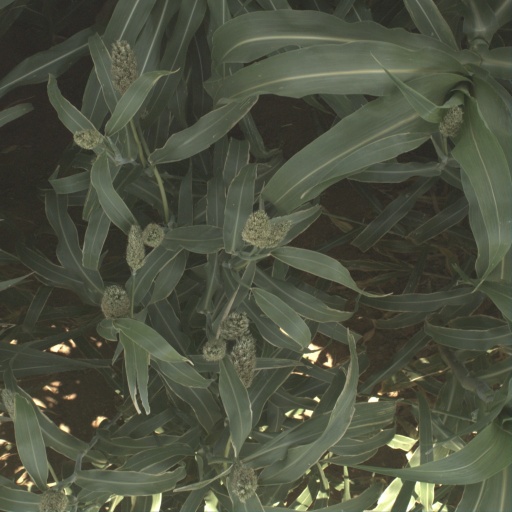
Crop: sorghum